Portelet Tower

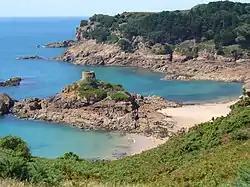
View of Portelet Tower during low tide.

Portelet Tower, Jersey, is a round tower that the British built in 1808 on the tidal island "L'Île au Guerdain" in Portelet Bay in the parish of Saint Brélade, Jersey. The site is often referred to as "Janvrin's tower" or "Janvrin's Tomb". The site is accessible at low tide.